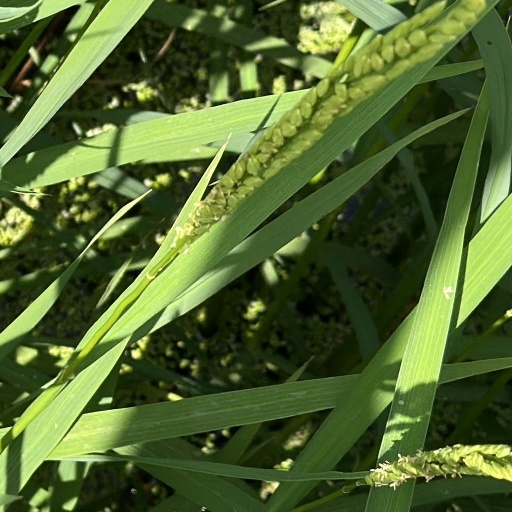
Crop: rice